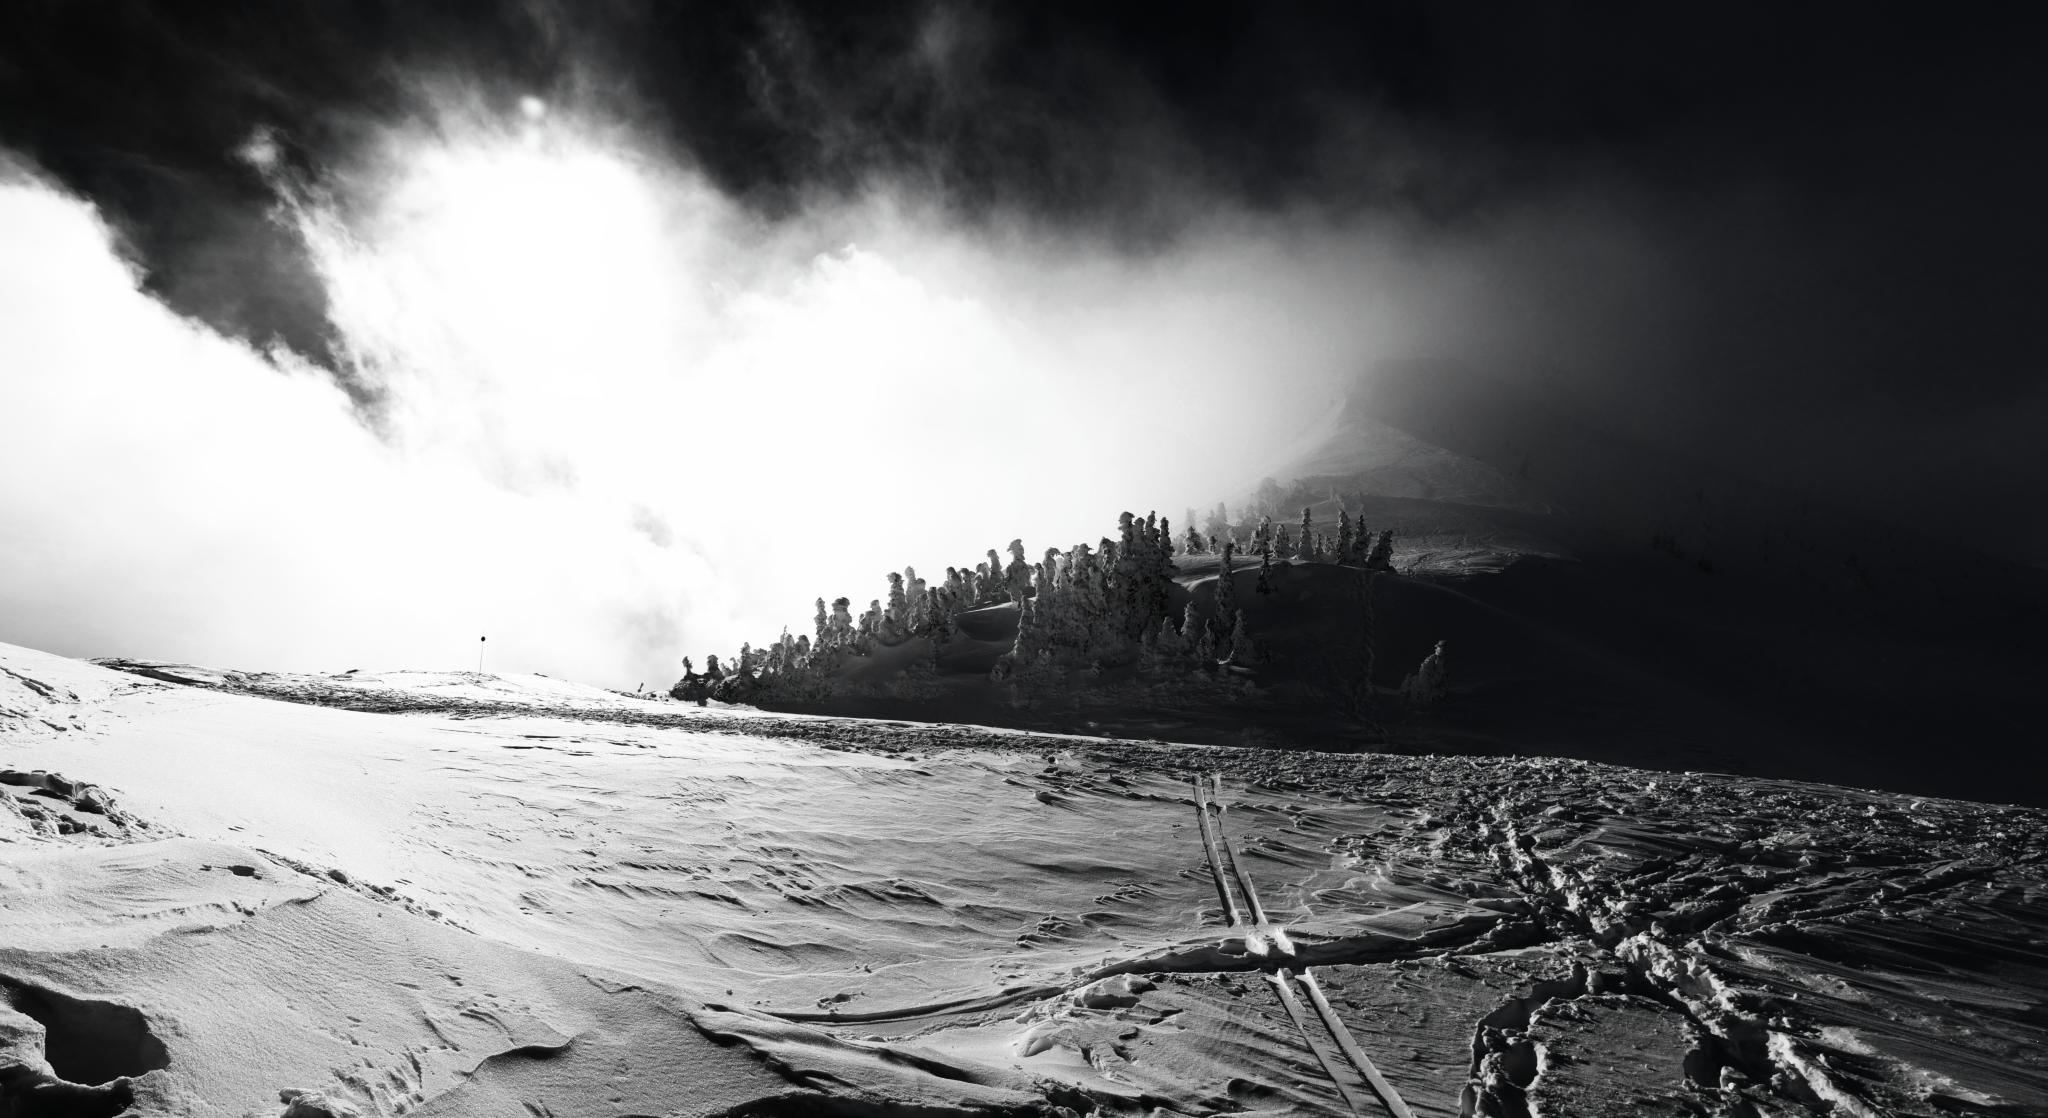
creek, mountain, snow, cold, winter, light, cloud, black and white, photography, sunlight, wave, frost, atmosphere, dark, ice, canon, weather, darkness, frozen, wolf, black, monochrome, skiing, bw, eos, ski, canon7d, epic, 7d, area, tamron1750, freezing, monochrome photography, atmospheric phenomenon